Academy of Fine Arts, Kolkata

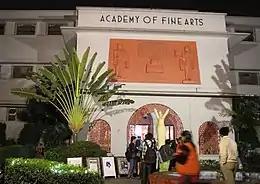
Entrance of Academy of Fine Arts Kolkata

The academy was formally established in 1933 by Lady Ranu Mukherjee. It was initially located in a room loaned by the Indian Museum, and the annual exhibitions used to take place in the adjoining verandah.